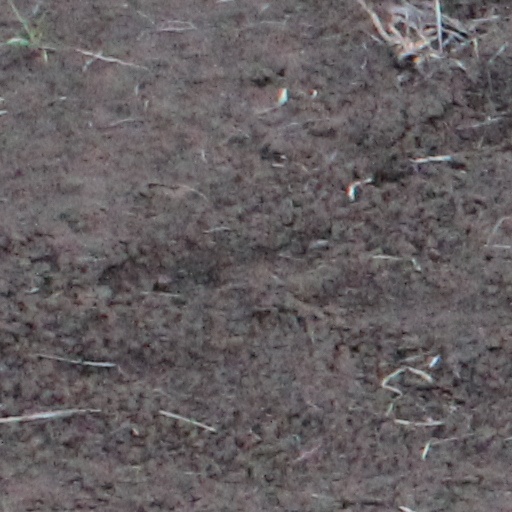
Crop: wheat